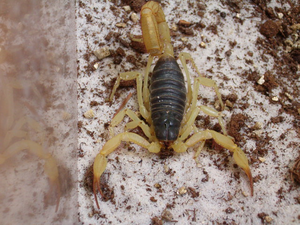
Hadrurus spadix est une espèce de scorpions de la famille des Hadruridae.